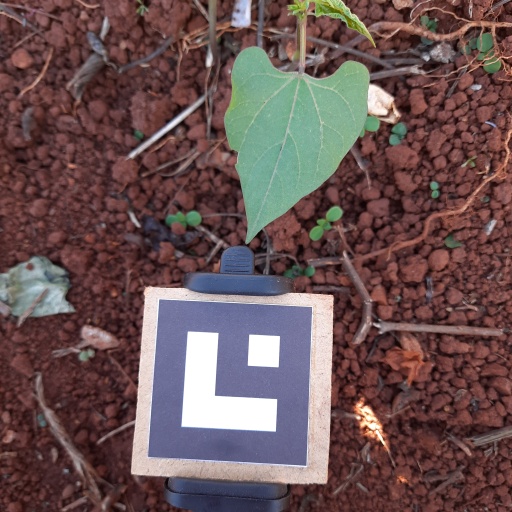
Observations: flat surface, eating holes in the edge, under shade